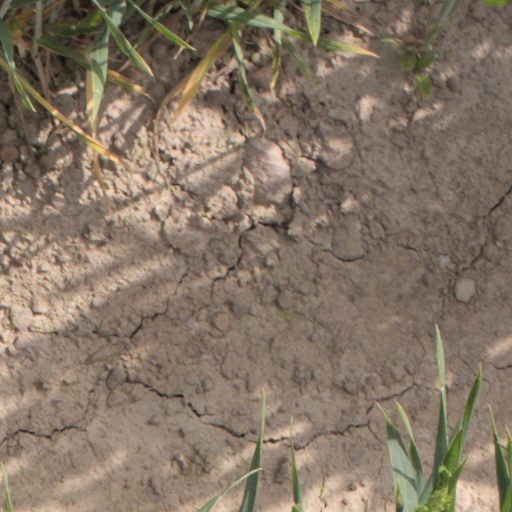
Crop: wheat